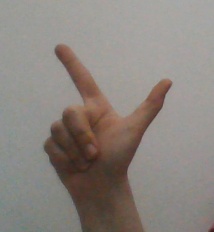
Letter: laam